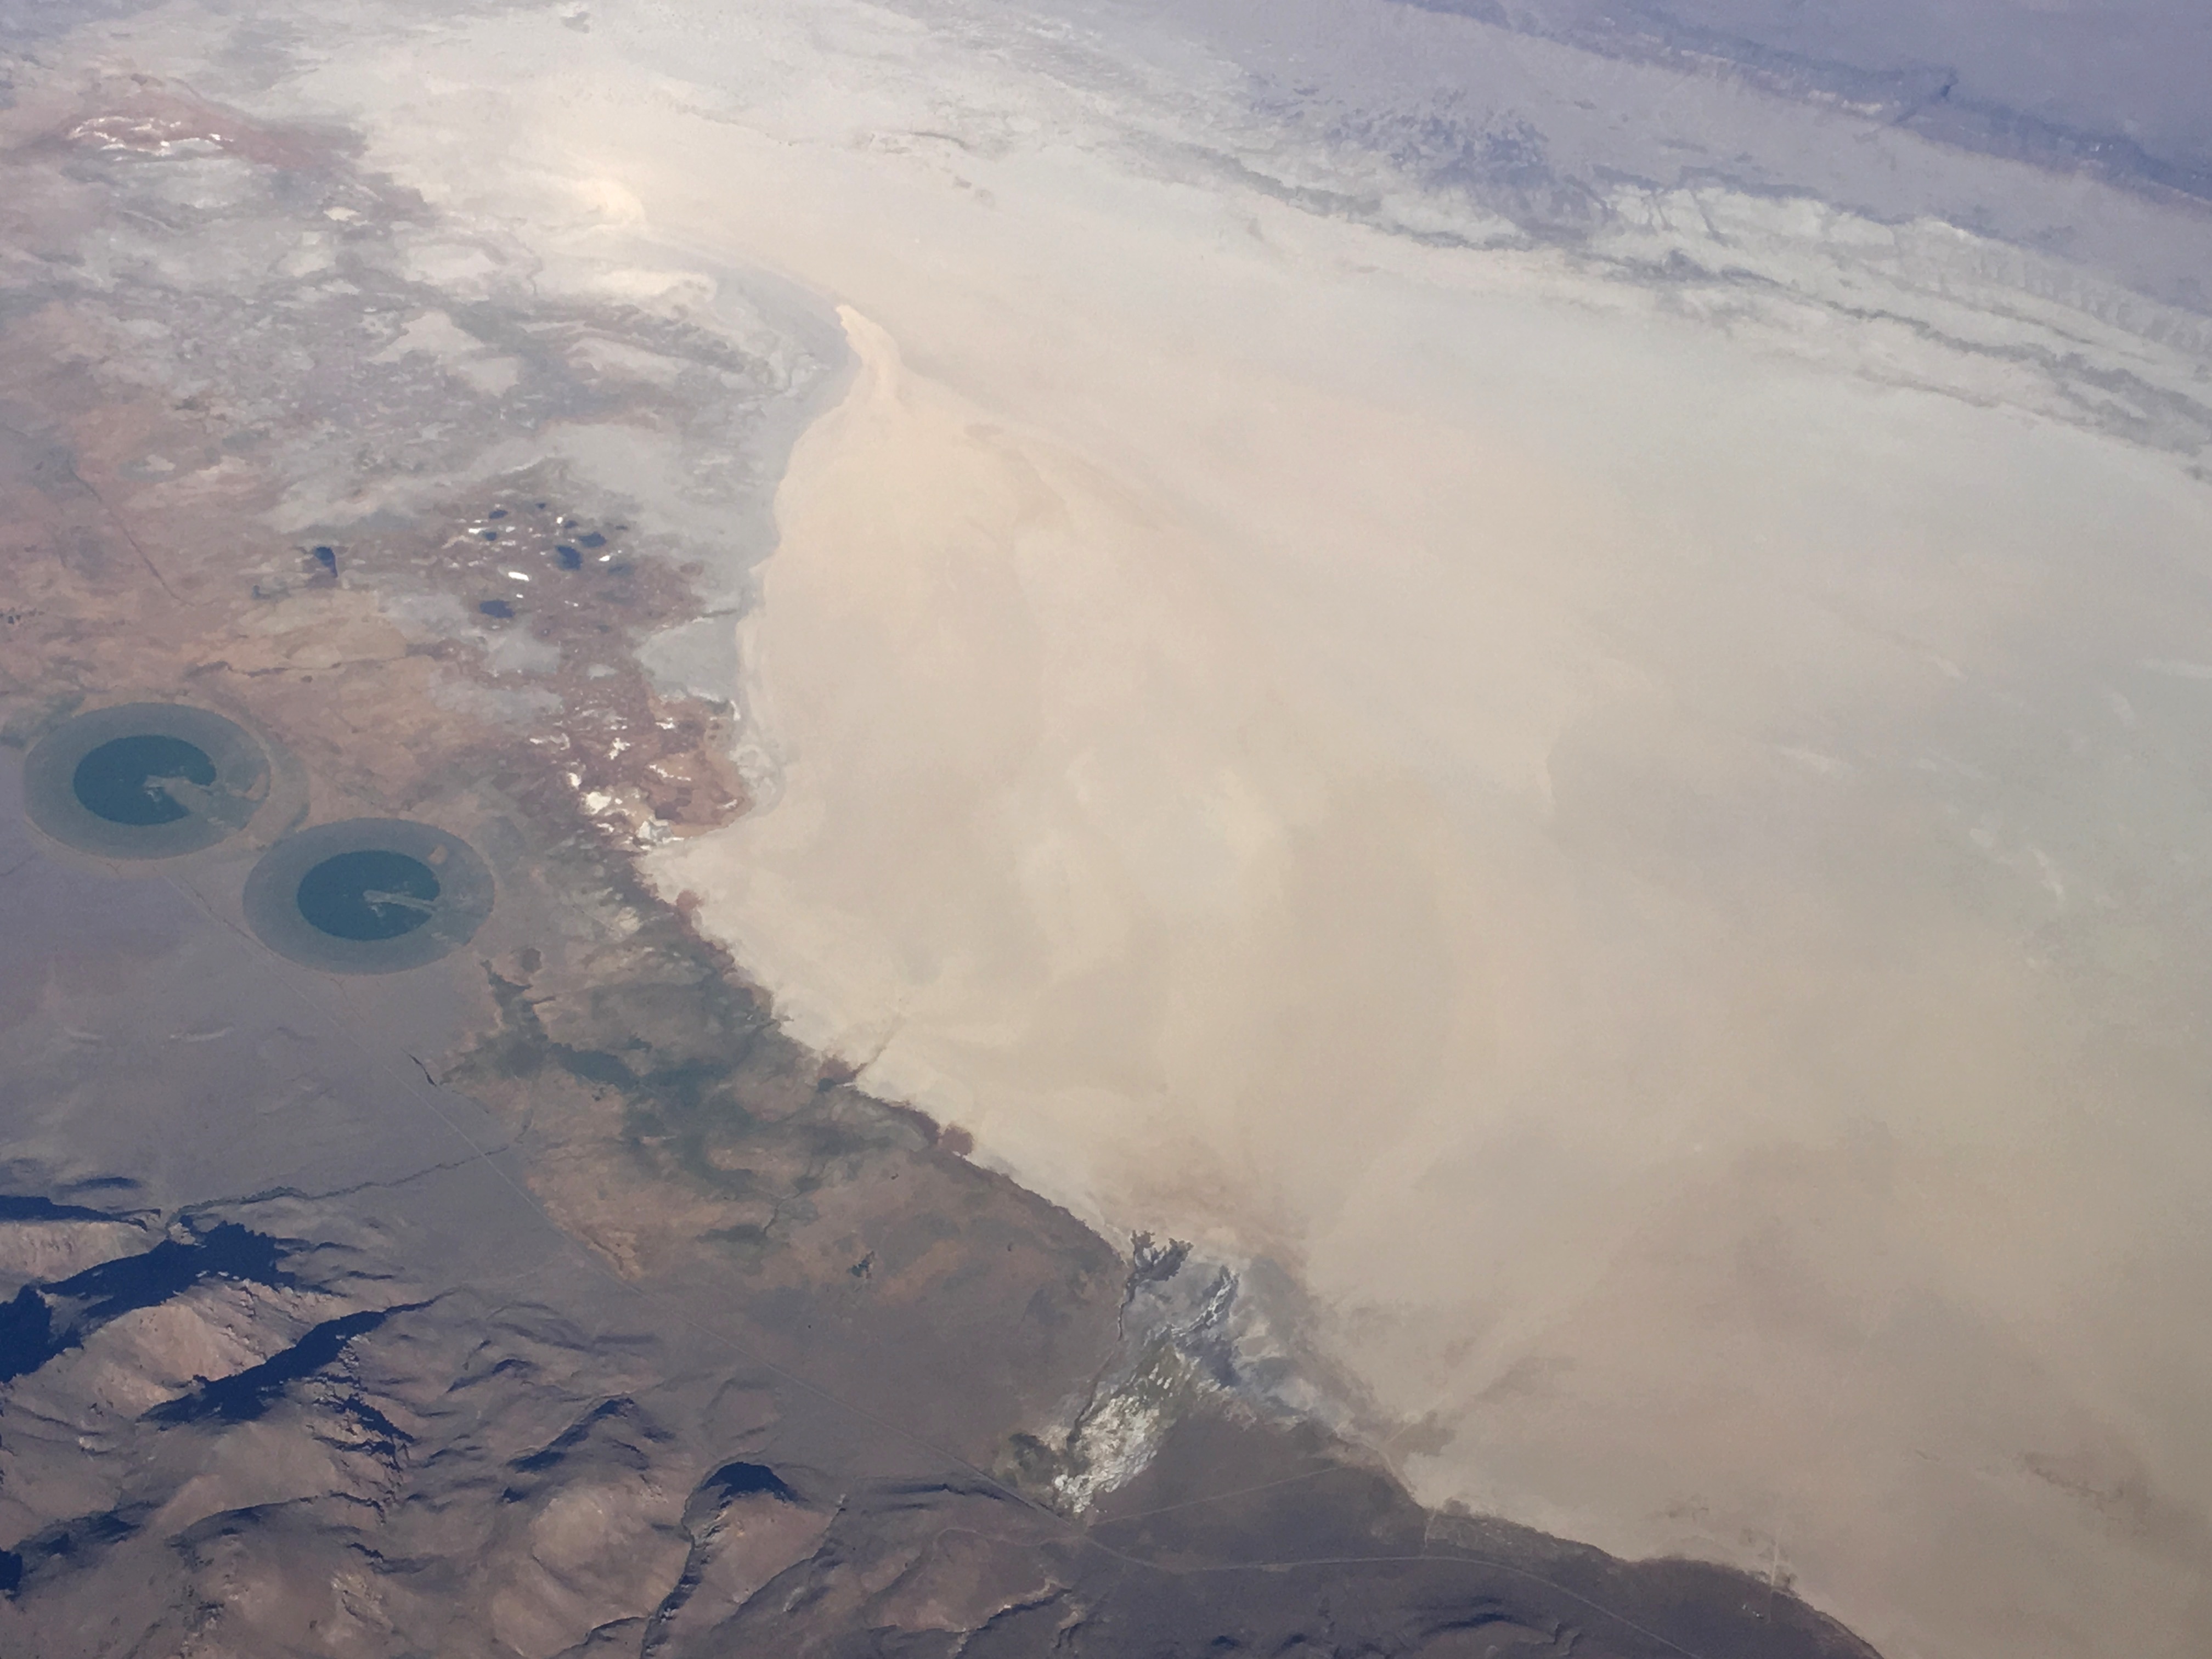
sea, coast, mountain, snow, cloud, wave, mountain range, flight, weather, arctic, plateau, landform, aerial photography, geographical feature, atmospheric phenomenon, atmosphere of earth, mountainous landforms, geological phenomenon